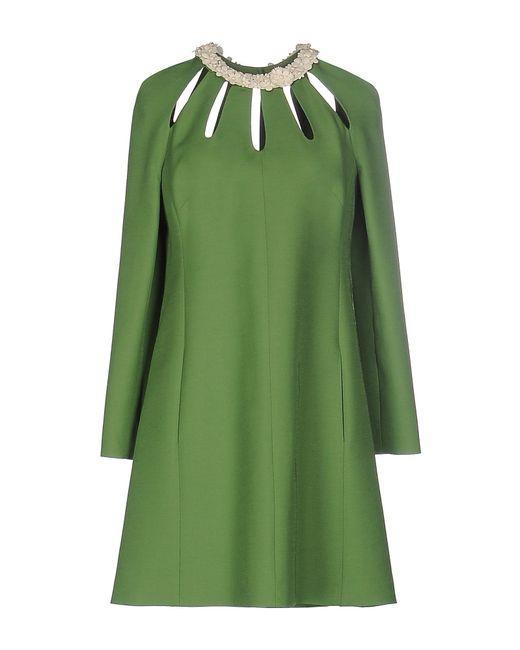
grünes Damenkleid einfarbig mit weißem Kragen